2010 Copa do Brasil de Futebol Feminino

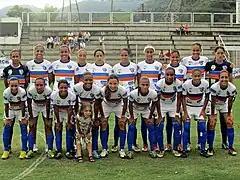

The 2010 Copa do Brasil de Futebol Feminino was the fourth staging of the competition. The competition started on August 16, 2010, and will conclude on December 4, 2010. 32 clubs of all regions of Brazil participated of the cup, which is organized by the Brazilian Football Confederation (CBF). The winner of the cup represented Brazil in the 2011 Copa Libertadores de Fútbol Femenino.